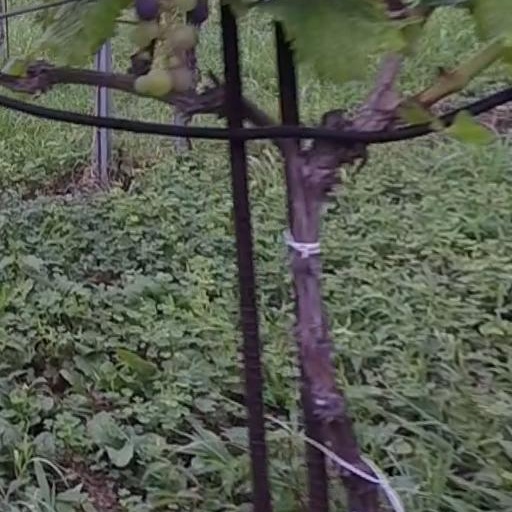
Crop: grape